History of the Jews in Mexico

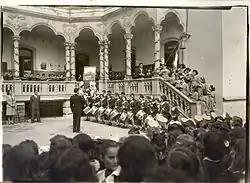
The Hebreo Monte Sinaí School at its former location on 120 Zacatecas Street, Colonia Roma, Mexico City (the building now houses the University of Communication)

During the early 20th century, Jewish immigrants started a large number of religious and social organizations to help the community adapt to life in Mexico and conserve their heritage. On Tacuba Street in the historic center of Mexico City there is a building called the Palacio de Mármol (Marble Palace). The site was originally part of a convent, but later it was subdivided and a French style mansion built in the late 19th century. After World War I, it became an important Jewish community center, active for nearly two decades. At first, it worked to help newly arrived Jews settle in Mexico, but it was also a social and educational center. Today, there are ten main organizations to which most of Mexican Jewry is affiliated. The Beth Israel Community Center is an organization that caters to the English-speaking community that practices Conservative Judaism. The Jewish Sport Center is a neutral meeting place open to all sectors of the Jewish community as sports, culture and social institution with a membership of about 19,000. The Monterrey Community Center is the main organization for this northern city. The North Baja California Community Center served the Tijuana Jewish community. The Ashkenazai Community served the descendants of those who immigrated from Eastern Europe. The Bet El Community is a Conservative organization. The Guadalajara Community Center is for those who live in that city. The Maguen David Community was formed by descendants of immigrants from Aleppo, Syria. The Alianza Monte Sinaí was formed by descendants from Damascus, Syria and the Sephardic Community was formed by descendants of immigrants from the Balkans. There are a number of women's organizations, which mostly focus on humanitarian issues both inside and outside the Jewish community. Women also run most of the educational institutions.